Stourbridge Town branch line

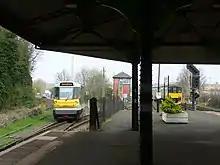
At , trains arrive and depart from platform 1, which is dedicated to the branch. After departure, the branch peels away from the main line, as seen in the left of this photo.

Constructed by the Great Western Railway, the short and steeply inclined branch originally carried both passenger traffic from nearby to the terminus at and freight to the Amblecote Goods Depot at Stourbridge Basin. The branch opened for passenger traffic on 1 October 1879 and for goods traffic on 1 January 1880. It briefly closed between April 1915 and February 1919 due to the First World War, but has otherwise remained open since.